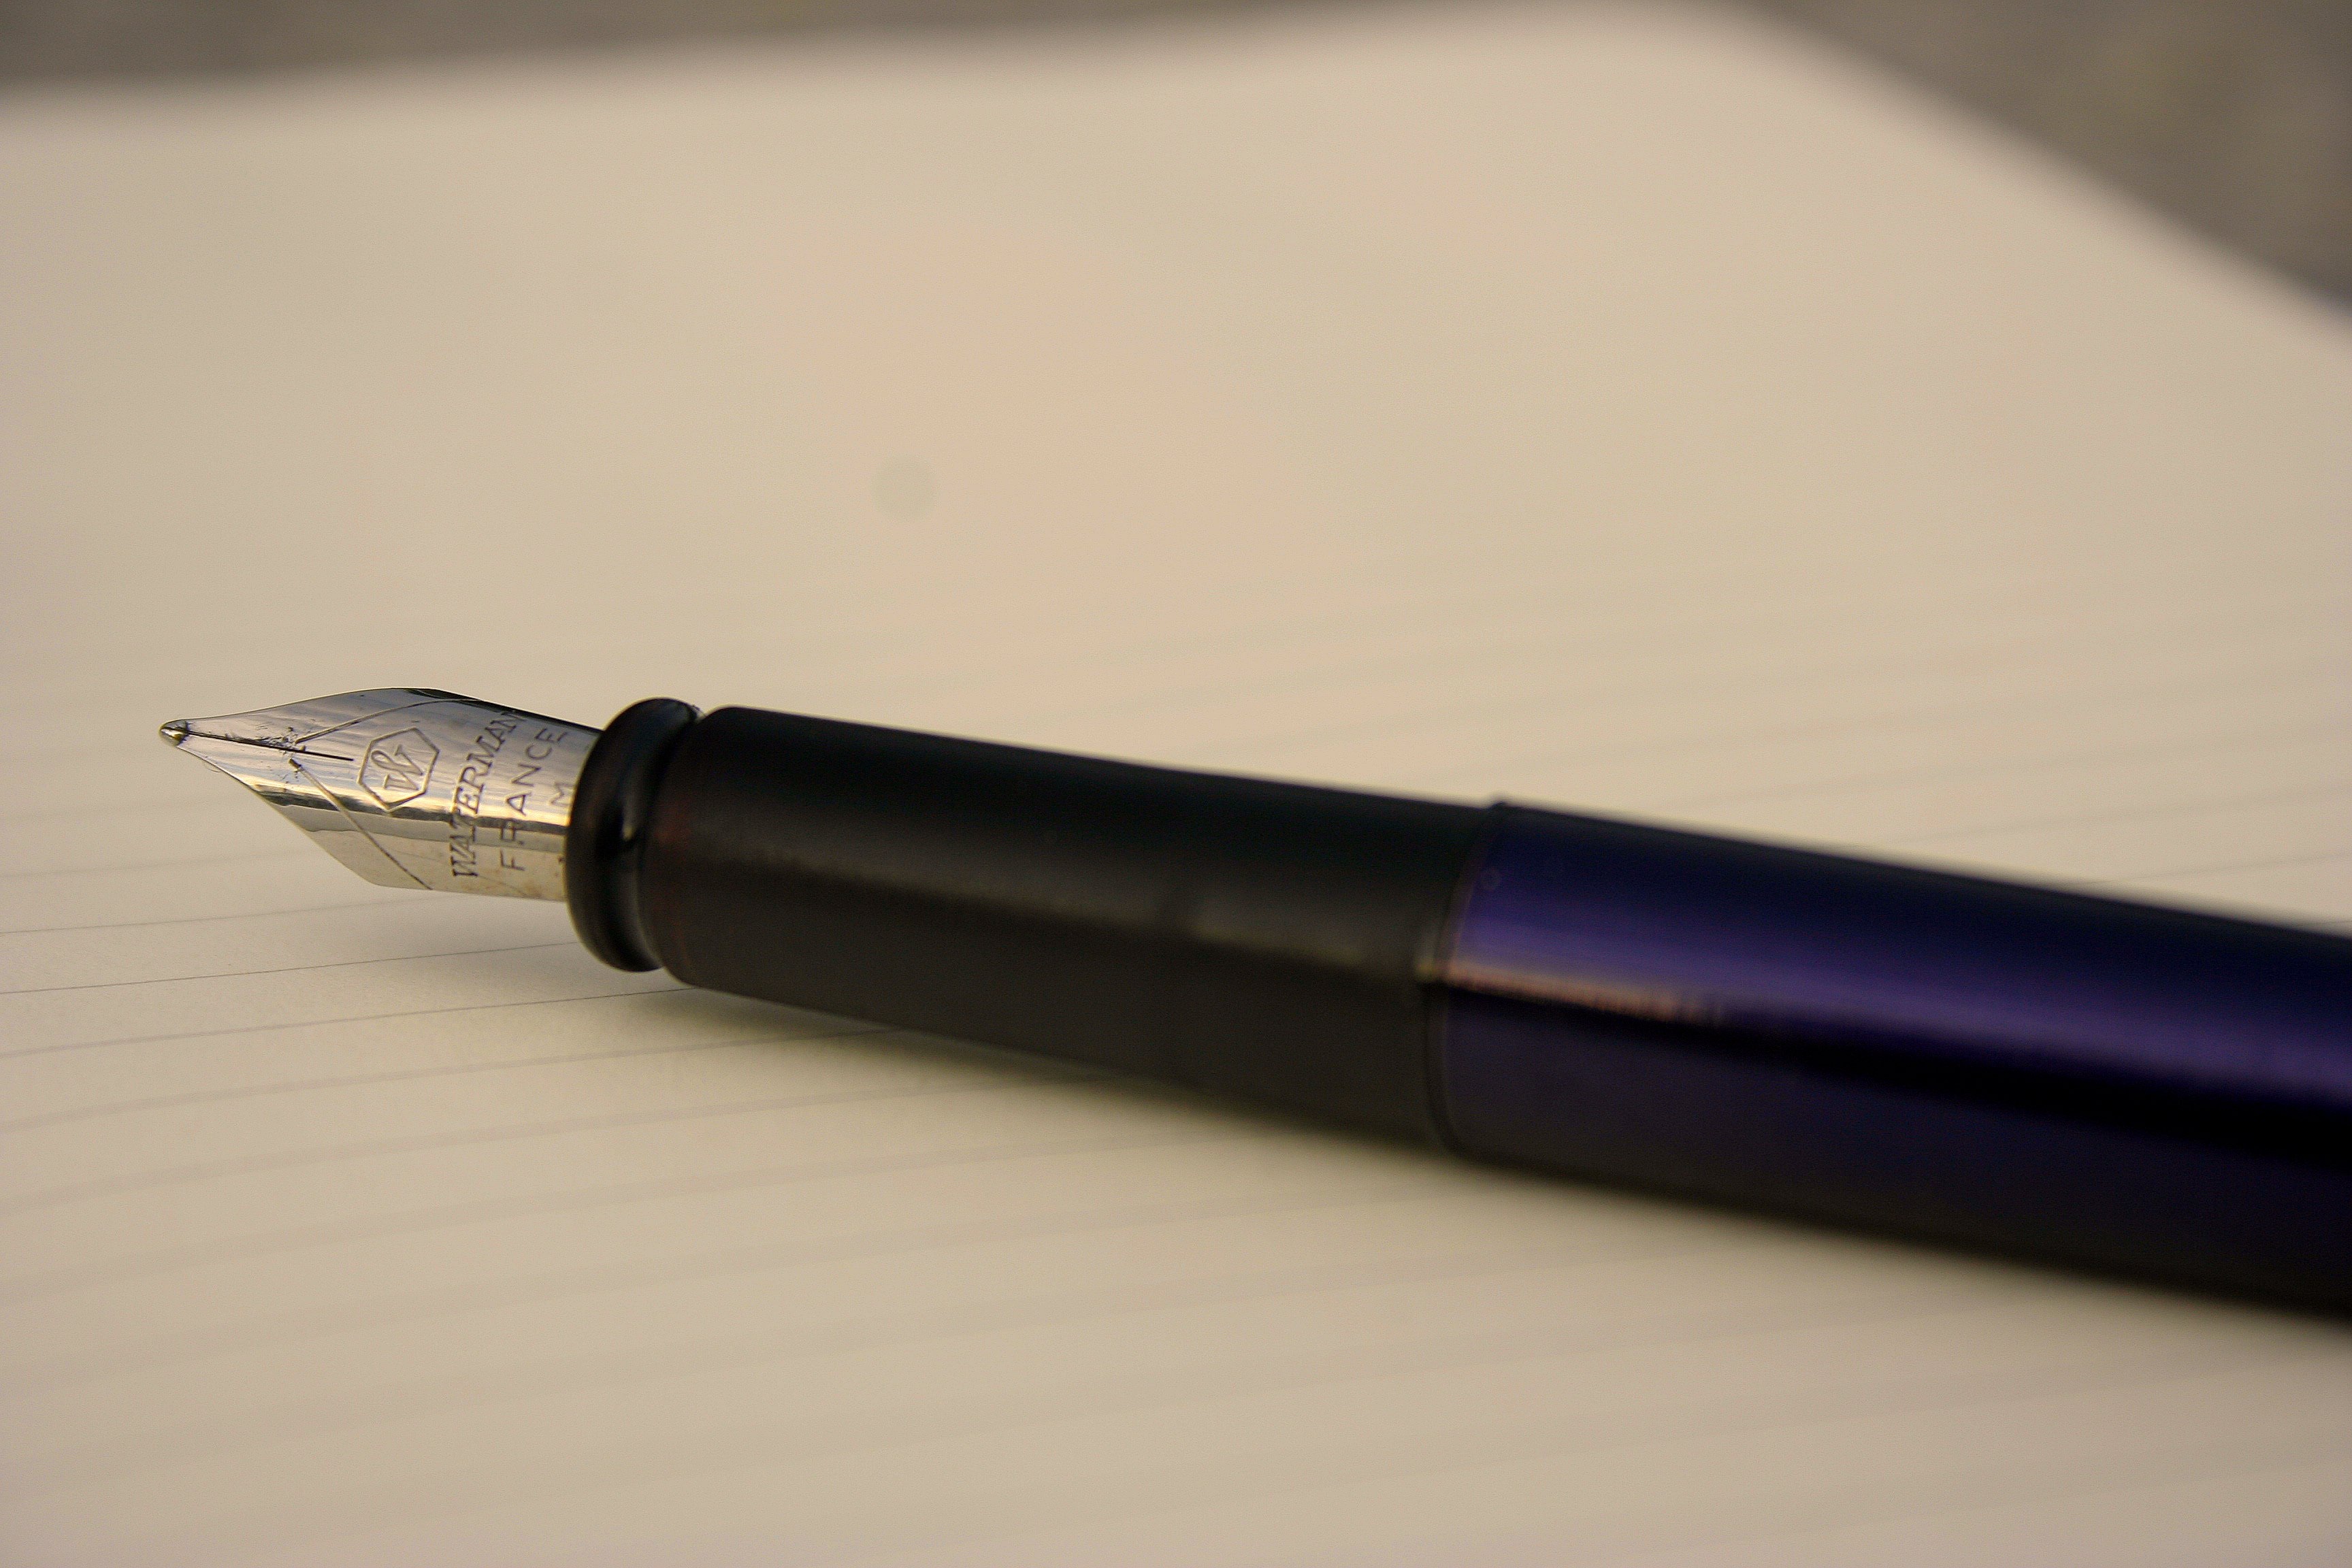
notebook, pen, fountain pen, eye, cosmetics, ball pen, to write, cue stick